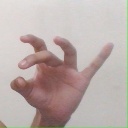
अक्षर: ओ